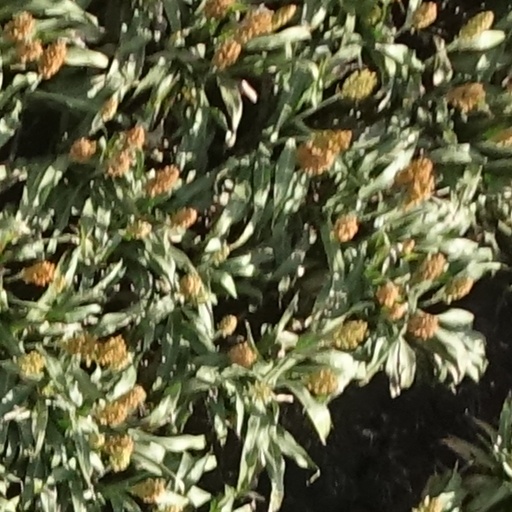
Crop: sorghum